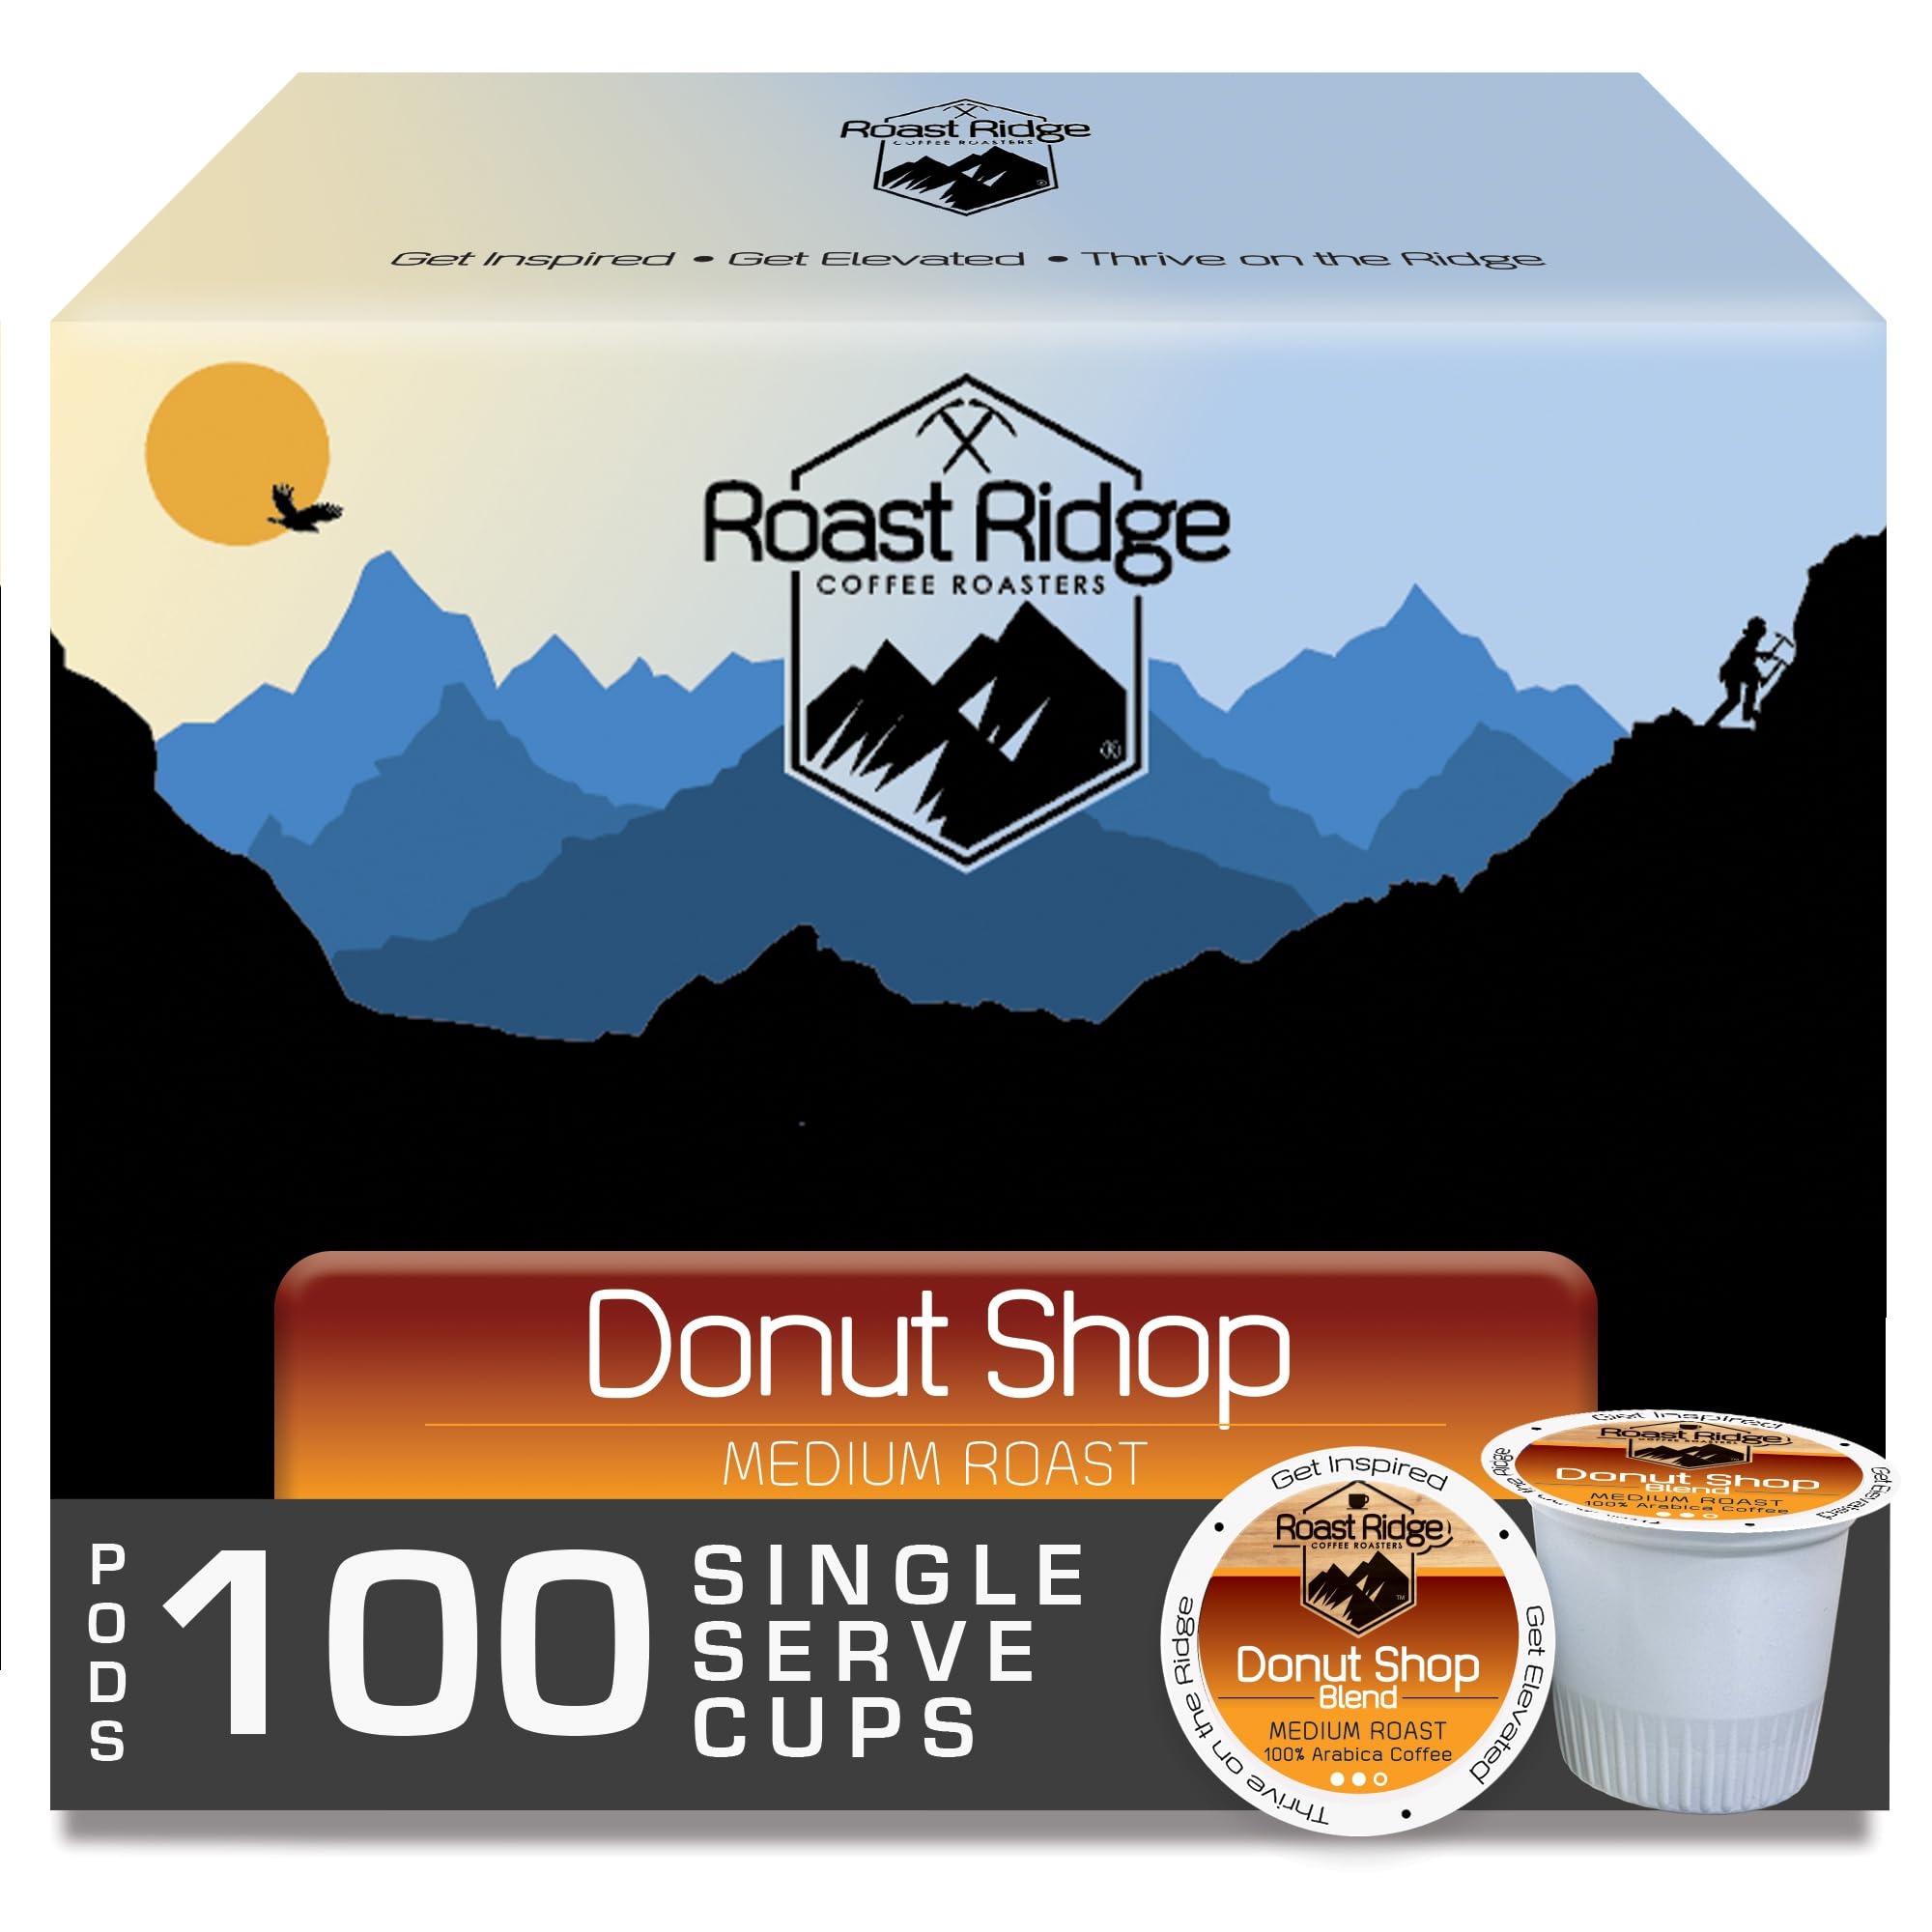
Item Name: Roast Ridge Single Serve Coffee Pods for Keurig K-Cup Brewers, Donut Shop Blend, Medium Roast, 100 Count
Bullet Point 1: PREMIUM MEDIUM ROAST COFFEE: Our Donut Shop Blend is a classic All-American blend of premium 100% Arabica coffees. Medium roasted, never burnt , we slowly extract the rich and delicious flavor from the coffee beans. This blend is well balanced with a medium body making it easy to drink and enjoyable any time of the day. Each cup is an invitation to explore new horizons.
Bullet Point 2: AROMATIC AND SMOOTH COFFEE: When brewing our Donut Shop Blend you will be surrounded by an aroma that evokes a sense of comfort and nostalgia. Upon your first sip you will enjoy flavor notes including floral, medium chocolate, and dried fruit.
Bullet Point 3: SINGLE SERVE K-CUP COFFEE PODS: Roast Ridge Coffee is gluten free, mold free, allergen free, kosher certified and non GMO. Roast Ridge Coffee pods are designed to work in brewers that accept single serve coffee k-cups. Single batch prepared and perfect for coffee lovers on the go who need the convenience of single serve brewing. Designed for compatibility with Keurig K-Cup brewing systems.
Bullet Point 4: SINGLE BATCH SLOW ROASTED: At Roast Ridge Coffee Roasters we slowly roast single batches of premium coffee beans to highlight the unique characteristics of each bean, ensuring a rich, full-bodied flavor that awakens the senses. We precisely manage all variables, temperature, time and airflow for each blend and roast level so we achieve the peak flavor profile. Our variety of origins, blends & roast levels bring you the best coffee to brew, serve and savor the experience.
Bullet Point 5: HIGH ELEVATION 100% ARABICA: Roast Ridge hand-picked coffees are sustainably sourced from small farms located in 17 different countries at the elevation of 1200 meters to 1800 meters above sea level. At higher elevations the cooler temperatures slow the growth of the coffee cherries allowing them to mature more slowly while developing complex flavors and a bean that is more dense. Whether you enjoy organic or fairtrade beans, single origins, blends or flavored coffee, we have the perfect blend and roast for you.
Bullet Point 6: MADE IN THE USA: Roast Ridge Coffee is proudly made in the United States of America.
Value: 100.0
Unit: Count

Price: 45.99